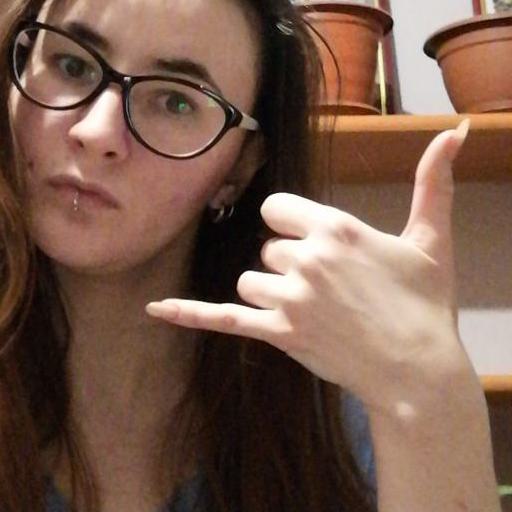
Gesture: call